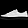
Label: Sneaker